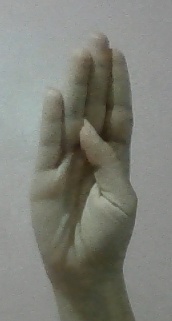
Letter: kaaf